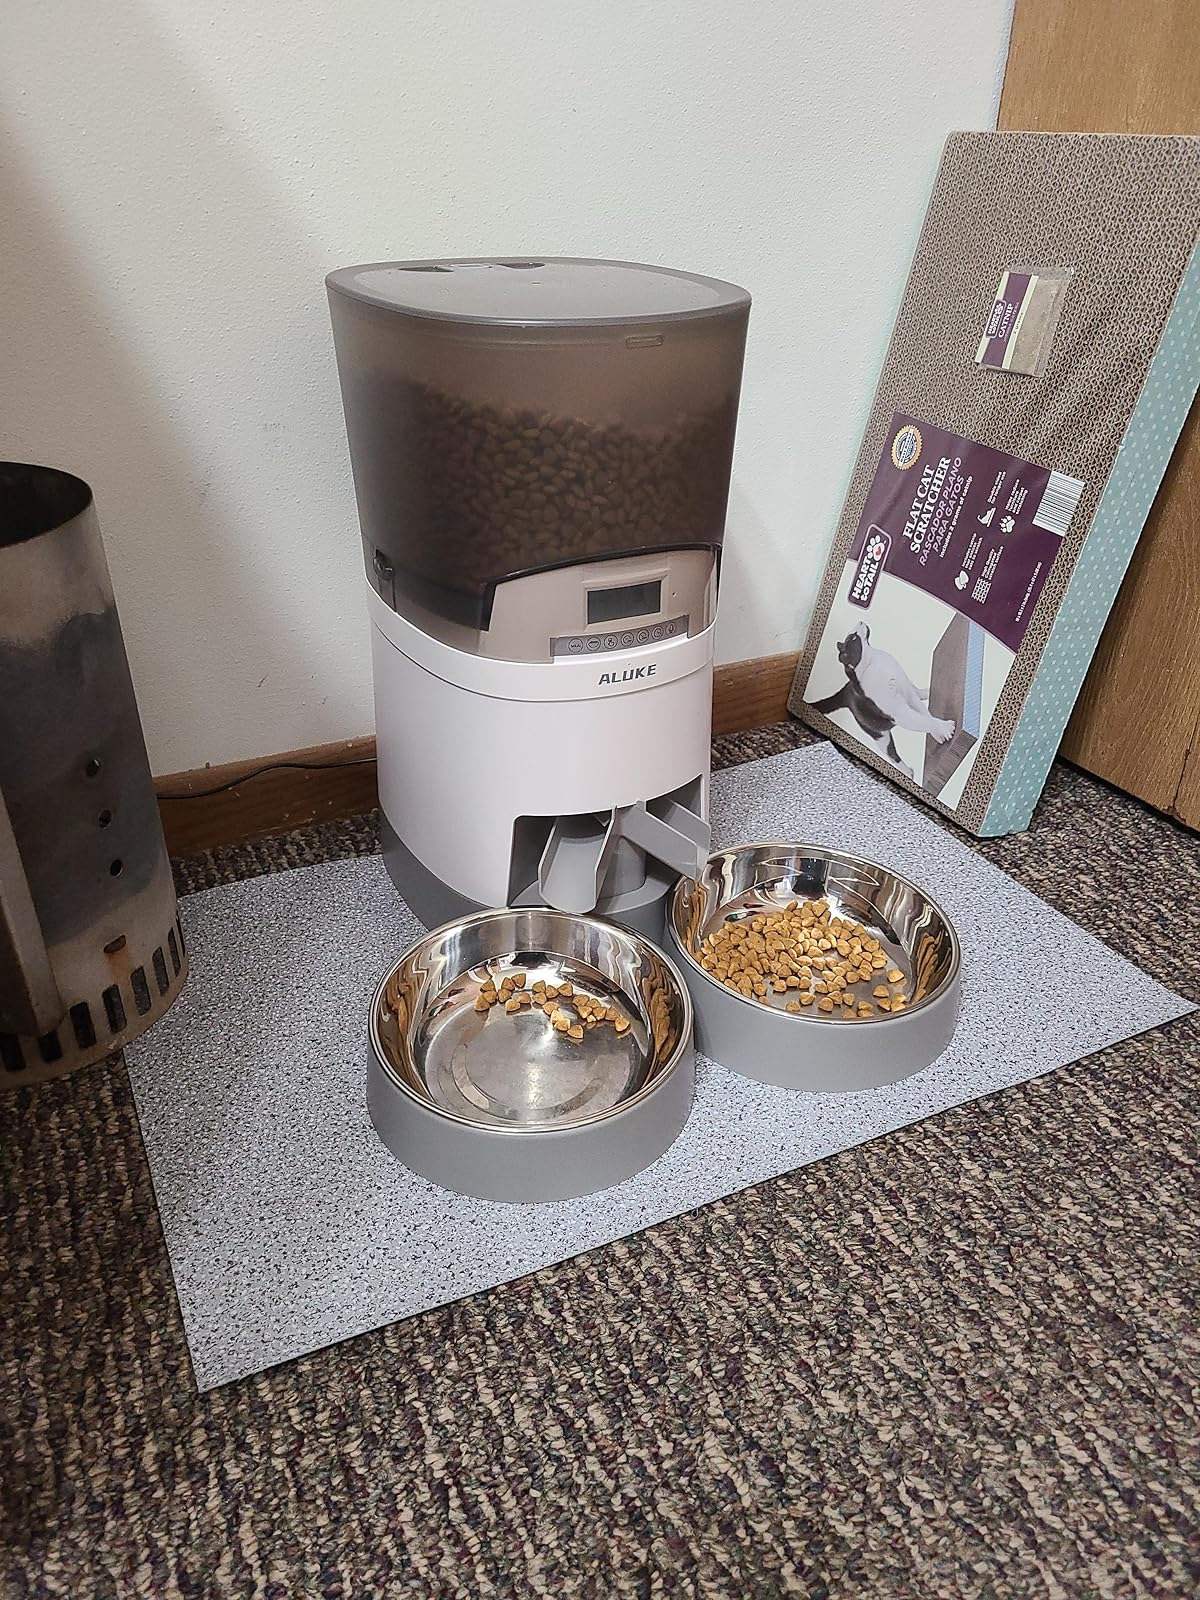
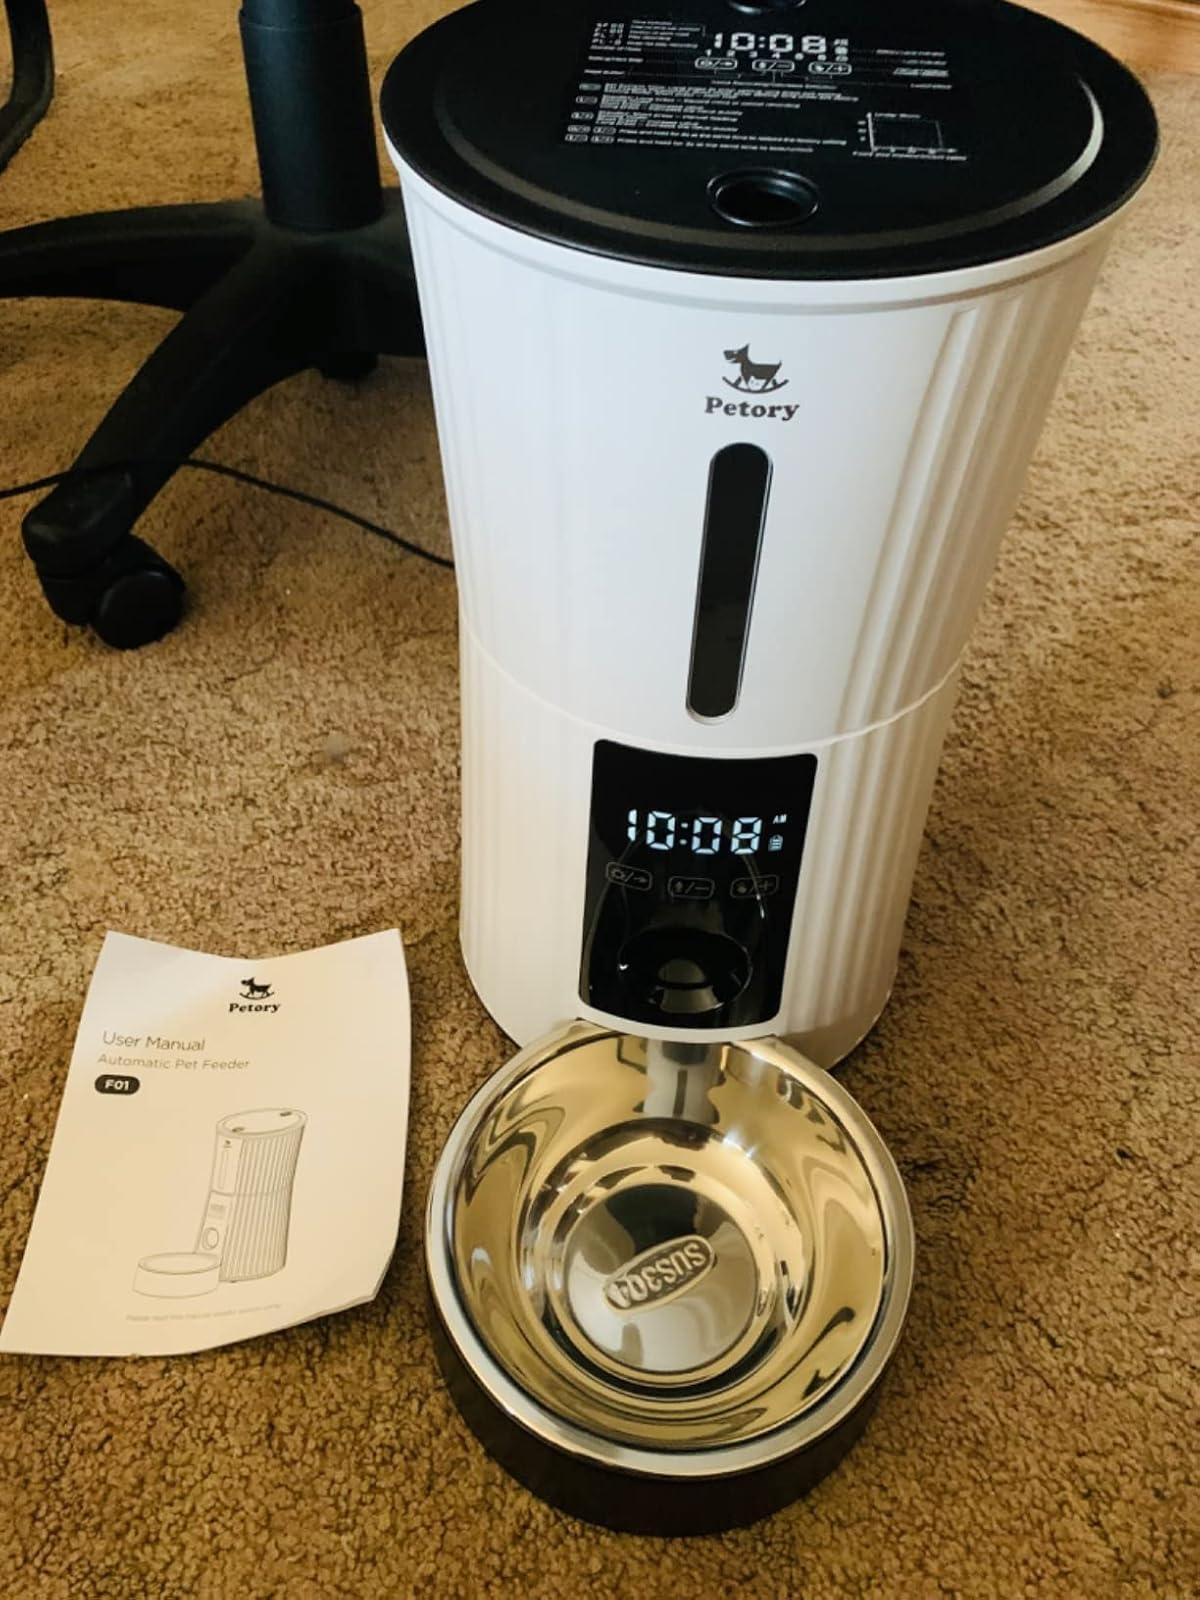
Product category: items_feeder
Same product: no